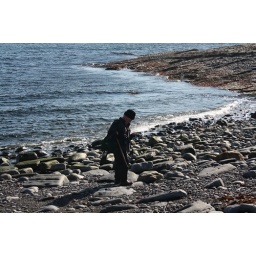
My father, Robert Sinclair Shand during a study of rock structures in the boulders on Shaltigoe beach